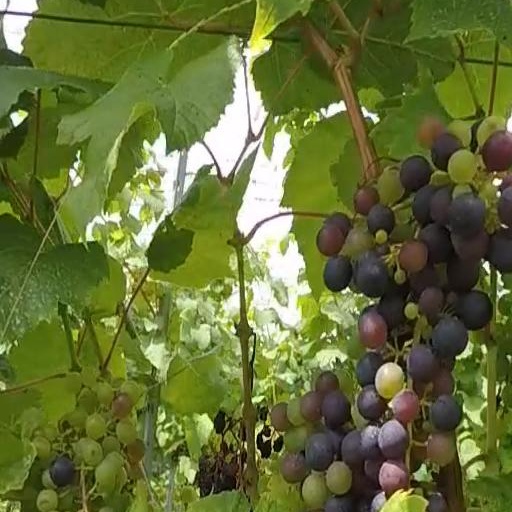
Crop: grape